Rave

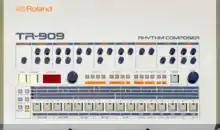
The TR-909 is a drum machine used in techno, house and many other genres.

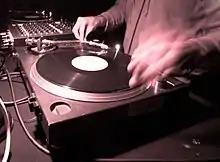
Rave music is usually presented in a DJ set, using a mixer and turntables or CDJs.

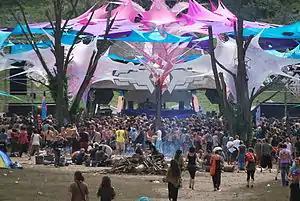
Rave in Hungary in 2010, showing the fantastical thematic elements at such events

Rave music may either refer to the late 1980s/early 1990s genres of house, new beat, breakbeat, acid house, techno and hardcore techno, which were the first genres of music to be played at rave parties, or to any other genre of electronic dance music (EDM) that may be played at a rave.